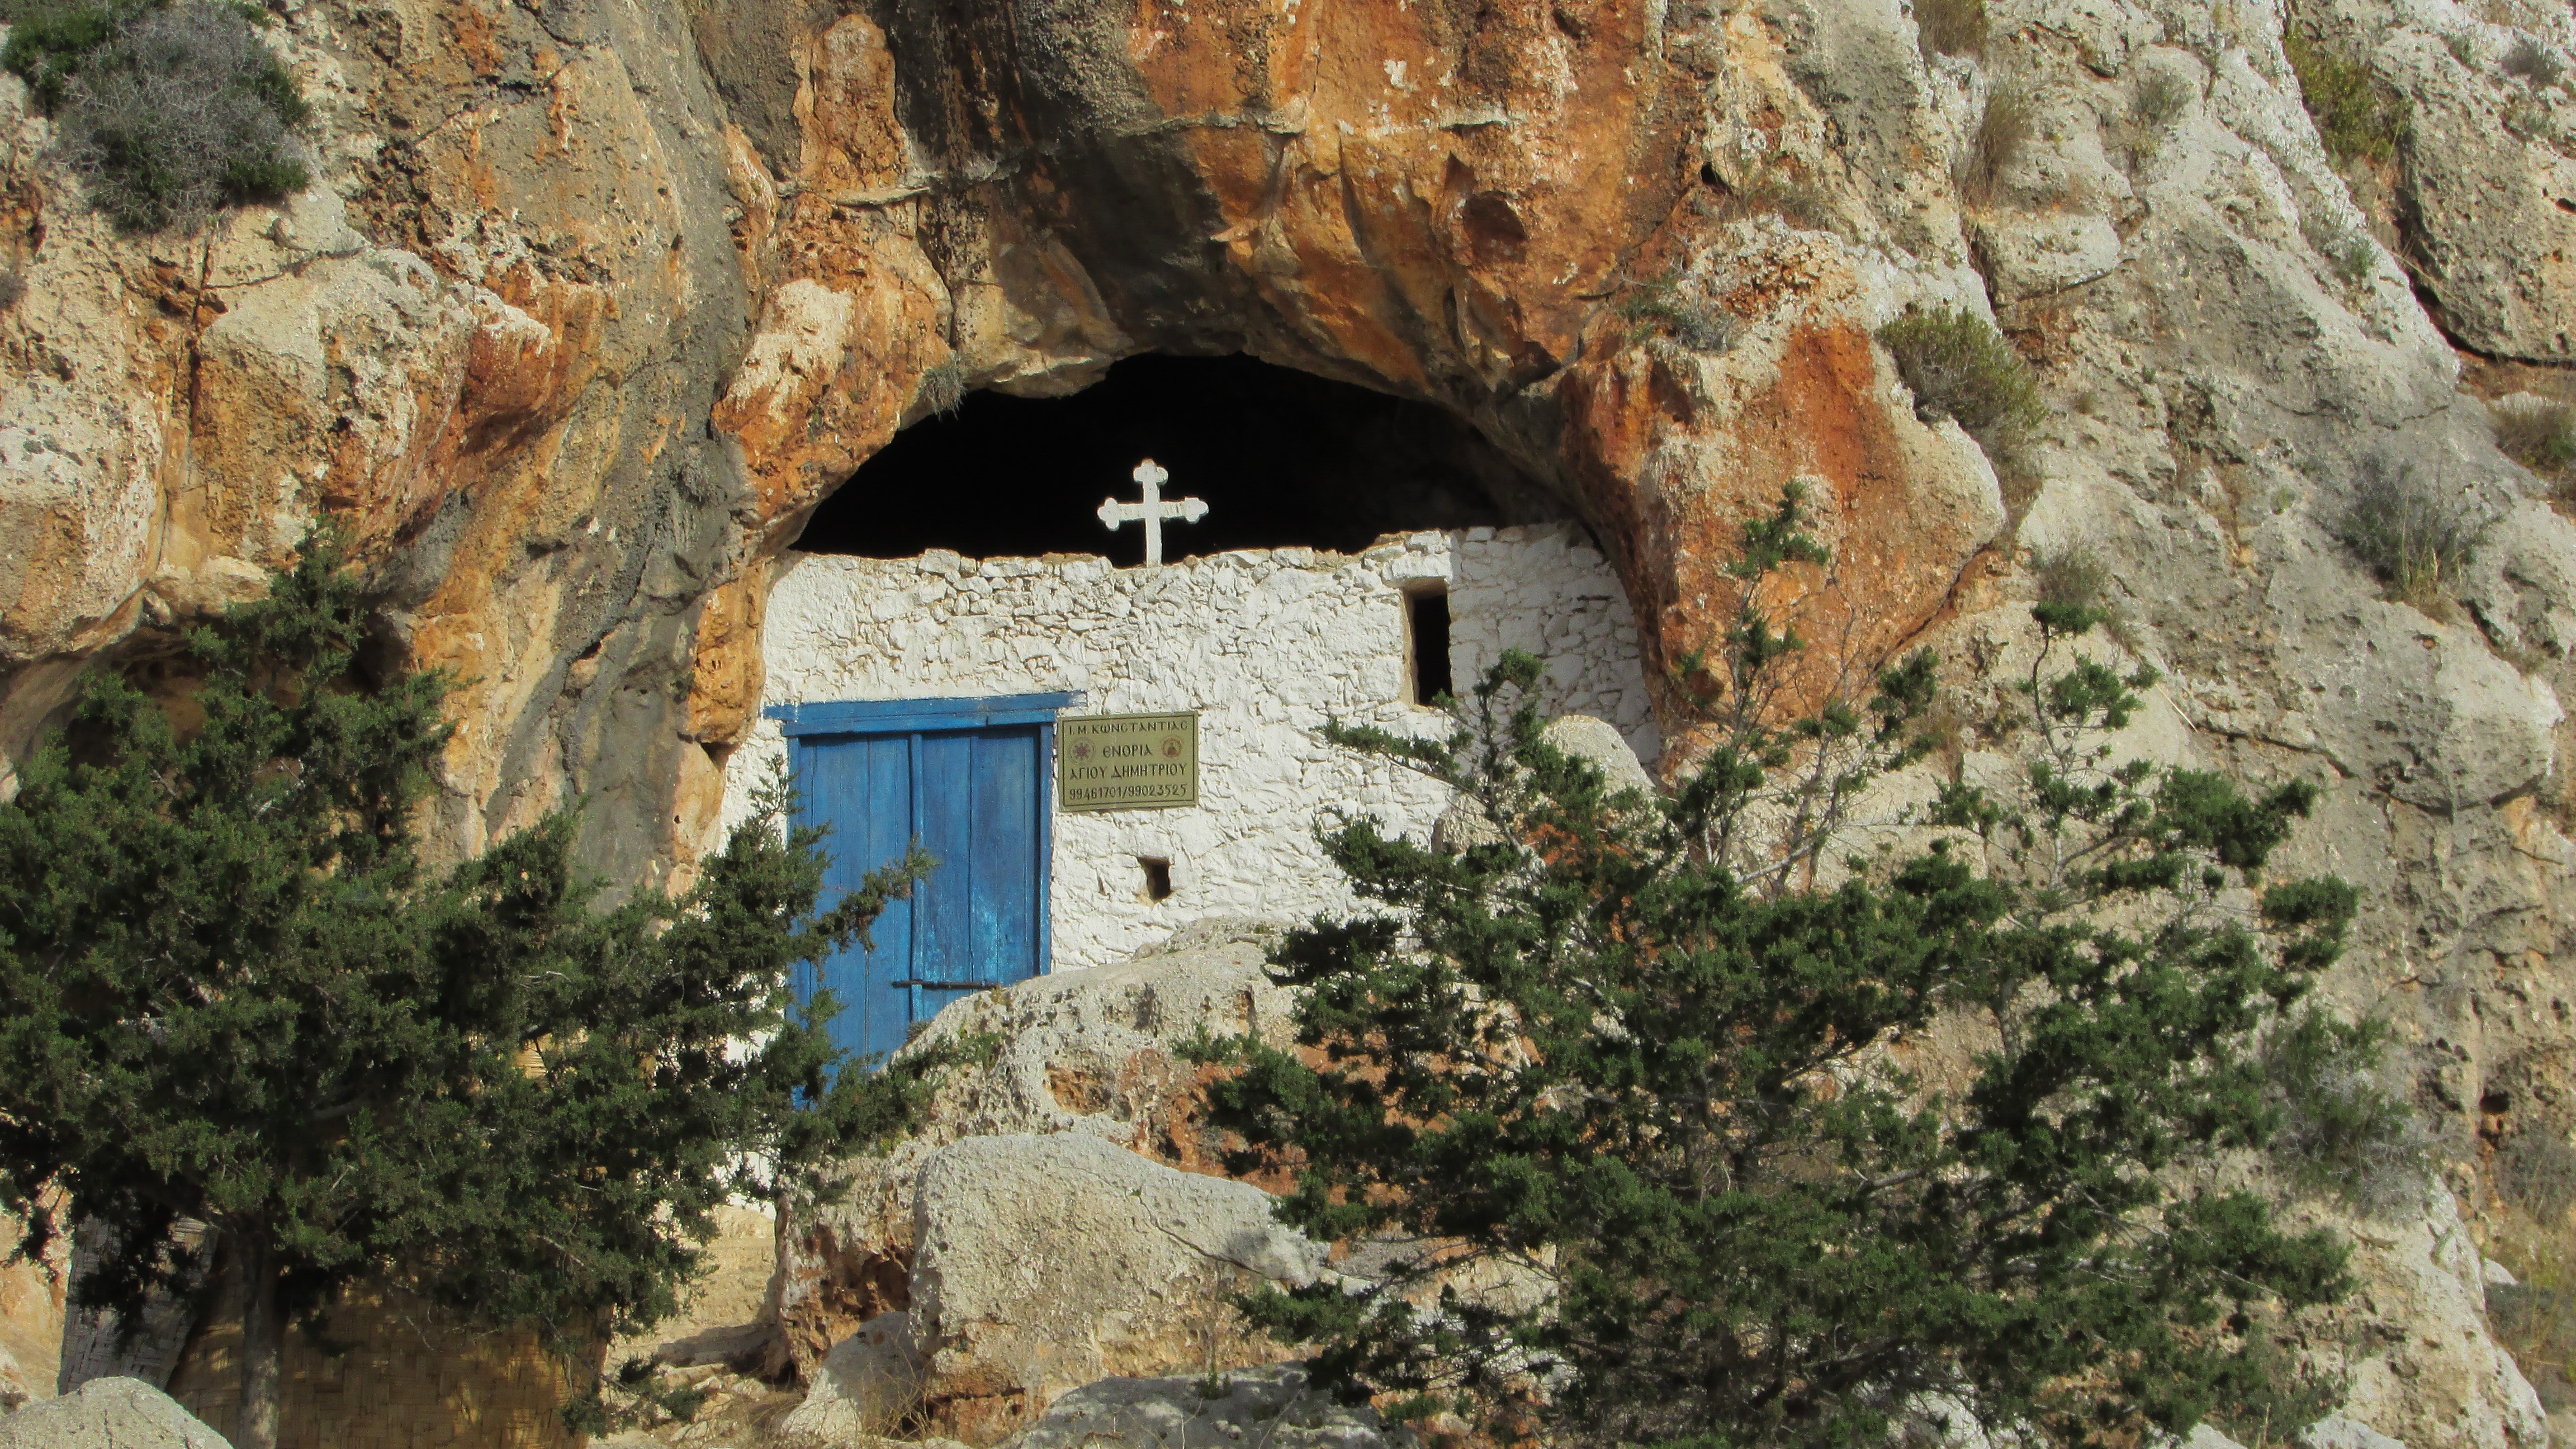
formation, arch, cave, religion, sightseeing, chapel, geology, monastery, cyprus, wadi, paralimni, ancient history, ayii saranta